Selwyn College, Cambridge

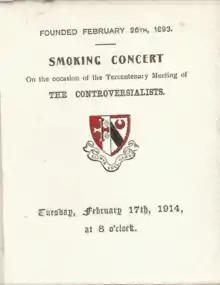
Programme for a 1914 smoking concert of the Controversialists

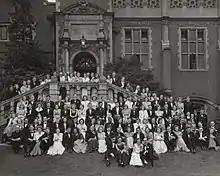
Selwyn College May Ball Survivors (1948)

Ann's Court, built on the land to the north of Old Court and south of West Road, is the most recent court. Its exterior reflects the atmosphere of the rest of the college with Ketton limestone and brick-work fixtures. Ann's Court was designed by the traditionalist architect Demetri Porphyrios who has completed similar new projects at Magdalen College, Oxford, which also utilised hand-carved Ketton stone in its exteriors, and at Princeton University (Whitman College) in the United States. The golden-yellow Ketton stone used in Ann's Court (and the rest of Selwyn College) has been used in the construction of Oxford and Cambridge colleges for several hundred years, and can be seen in the exterior of the Wren Library at Trinity College. The interior of Ann's Court is contemporary and equipped with wooden staircases. As a proponent of New Classical Architecture, Porphyrios designed new buildings which fit the existing limestone and brick materials of Selwyn College. The Porphyrios Associates design involved a three-winged building which created the space for a large new court to be formed in the middle of the college, named Centre Court. Ann's Court features hand-carved details and a series of limestone cloisters and chimneys arranged in the traditional Cambridge University fashion.